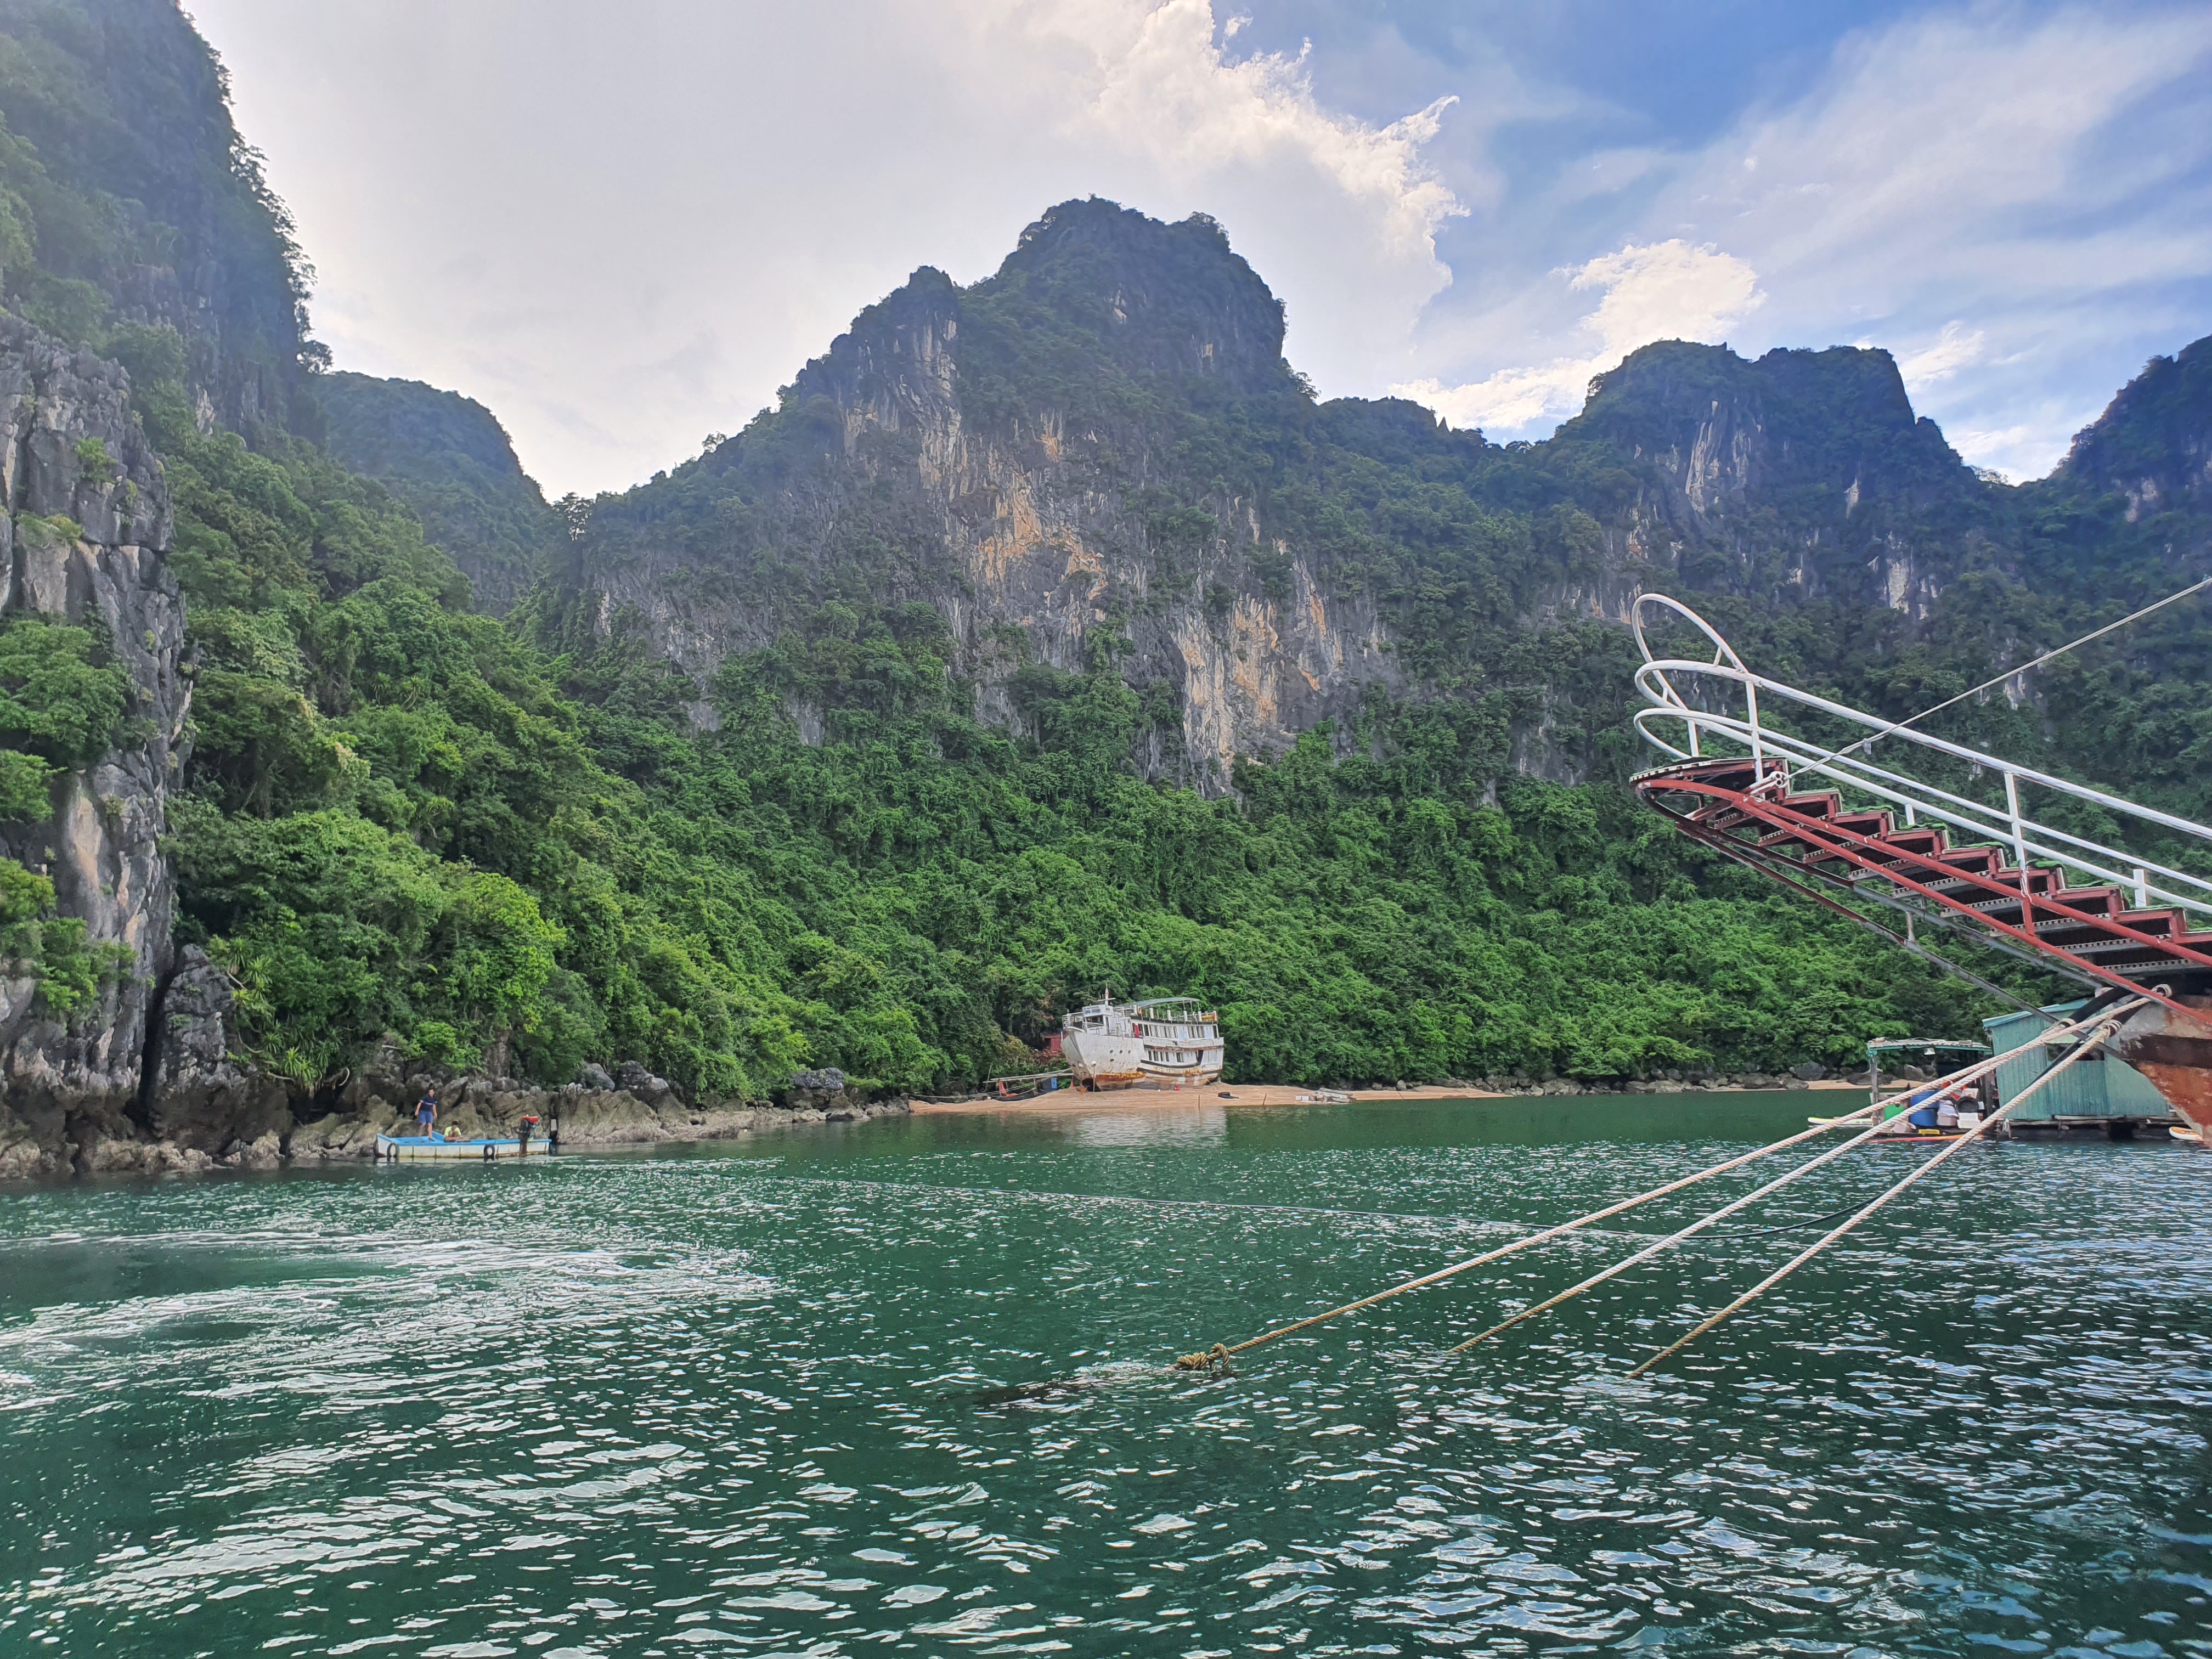
travel, water, cloud, sky, water resources, mountain, fluvial landforms of streams, lake, highland, body of water, vehicle, natural landscape, watercourse, bank, mountainous landforms, leisure, landscape, mountain range, waterway, valley, boat, hill, mountain river, reservoir, hill station, watercraft, wilderness, lake district, tree, sound, boats and boating equipment and supplies, ocean, tarn, water transportation, loch, coast, tropics, tourism, suspension bridge, cumulus, rock, bridge, reflection, inlet, vacation, sea, river, channel, alps